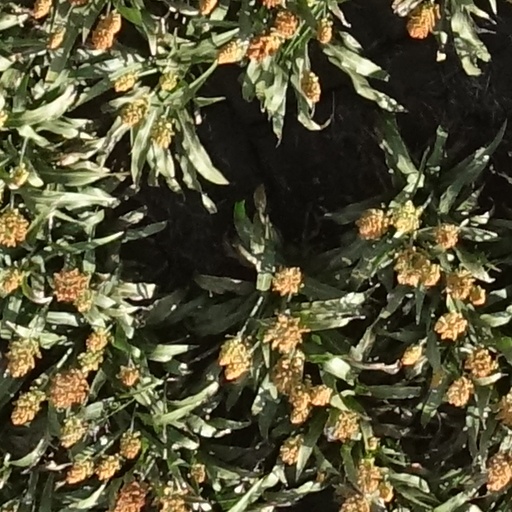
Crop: sorghum